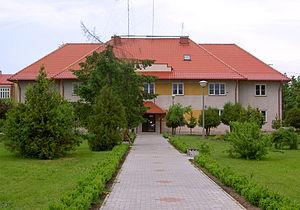
Le powiat de Biłgoraj est un powiat de la voïvodie de Lublin, dans le sud-est de la Pologne.
Turobin est un village polonais de la gmina de Turobin dans le powiat de Biłgoraj de la voïvodie de Lublin dans l'est de la Pologne.